Marriage coin charm

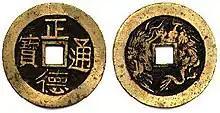
A Zhengde Tongbao (正德通寶) fantasy cash coin charm featuring the image of a dragon and a fenghuang on its reverse

A number of marriage numismatic charms depict the image of a dragon and a fenghuang on their reverse sides, usually the obverse sides of these amulets often contain a cash coin inscription, fantasy cash coin inscription, or a more auspicious inscription related to either marriage or having plenty.